Politics of Svalbard

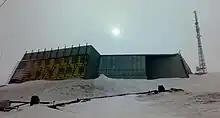
The Governor's offices

The Svalbard Council was established on 1 November 1971. It consisted of 17 nonpartisan members who were elected or appointed from three different Norwegian groups—SNSK employees, government employees and others, although the ratio changed several times. Svalbard Samfunnsdrift (SSD), a limited company which was responsible for public infrastructure and services in Longyearbyen, was established by Store Norske on 1 January 1989. Responsibilities included healthcare, the fire department, the kindergarten, roads, garbage disposal, power production, the water and sewer system, the cinema, cultural actives and the library. Ownership of SSD was taken over by the Ministry of Trade and Industry on 1 January 1993. During the 1990s the authorities started a process to "normalize" Longyearbyen by abolishing the company town scheme and introducing a full range of services, a varied economy and local democracy. The Svalbard Council changed its regulations from 1993 and allowed parties to run for election. Longyearbyen Community Council was established in 2002, replacing the Svalbard Council and assimilating SSD. From 1990 to 2011, the Russian and Ukrainian population fell from 2,300 to 370, while the Norwegian population increased from 1,100 to 2,000.